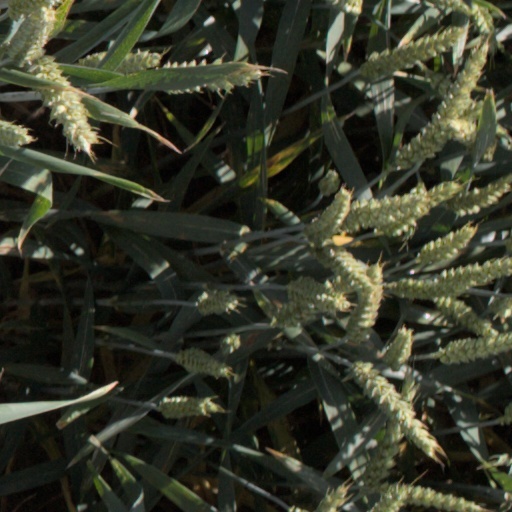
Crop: wheat